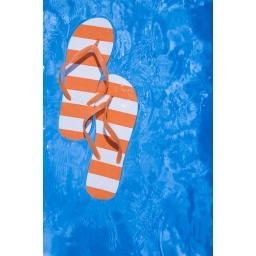
Pretty pair of stripey flip flops or thongs in a sparkling blue swimming pool